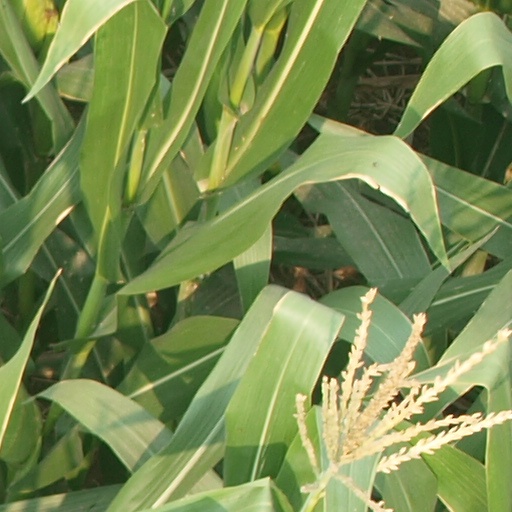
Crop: maize; corn